Arco del Pópulo

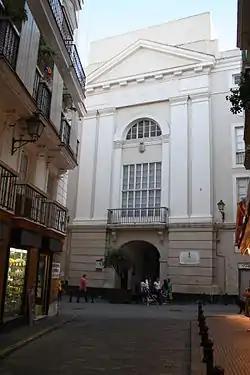

Arco del Pópulo is an archway of the city of Cádiz, southern Spain. It has been declared a "Bien de Interés Cultural" site.